Answer in natural language. Consider the 3D positions of the objects in the scene and not just the 2D positions in the image. Is the centerpoint of  Statue at a higher height than brown rectangular extendable dining table? Choose between the following options: yes or no
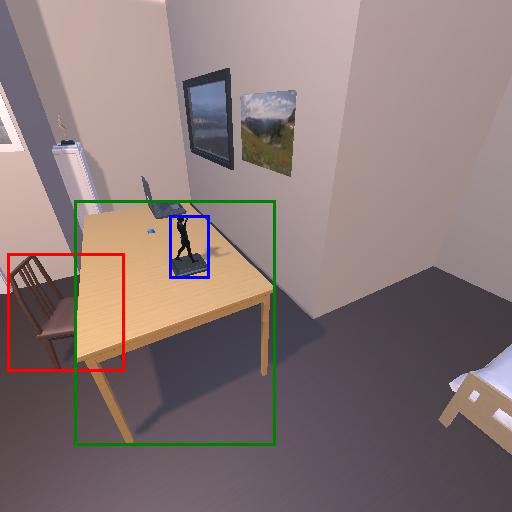
<answer>yes</answer>